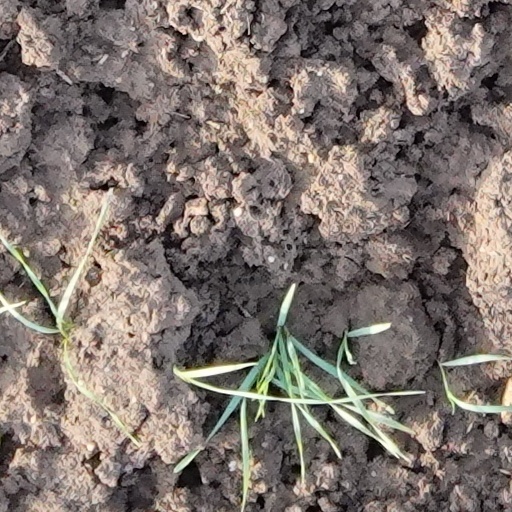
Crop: wheat